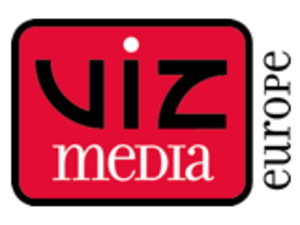
Crunchyroll SAS, aussi connue en tant que Crunchyroll EMEA, est une maison d'édition européenne de manga et distributeur d'anime créée en janvier 2007. Fondée sous le nom de VIZ Media Europe, elle était la société sœur européenne de VIZ Media jusqu'en 2019. Elle détient des partenariats avec des chaînes de télévision, des distributeurs de DVD et des éditeurs de mangas. D'abord installé aux Pays-Bas, la société déménage à Paris en 2007. Crunchyroll SAS est détenue majoritairement par Crunchyroll, bien que le groupe Hitotsubashi conserve la propriété intégrale de l'activité d'édition et des licences de VIZ Media Europe.